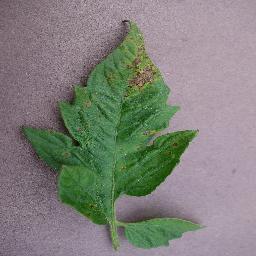
Label: Tomato___Septoria_leaf_spot